Petroleum Warfare Department

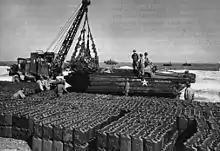
Truck mounted crane and DUKW at POL dump on the beach during April 1944 training exercises at Slapton Sands, Devon, England, in preparation for the DDay invasion that followed in June.

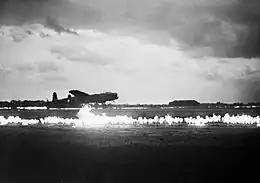
FIDO at Graveley, Huntingdonshire, as an Avro Lancaster of No. 35 Squadron RAF takes off in deteriorating weather, 28 May 1945.

An all-steel pipe was also developed; this became known as HAMEL after Henry Alexander Hammick and B.J. Ellis of the Iraq Petroleum Company and Burmah Oil Company respectively. This design was an alternative in case HAIS failed or not enough lead could be obtained for its continued production. HAMEL was a steel tube in diameter and was similar to onshore pipelines. Hammick and Ellis had noticed the flexibility of long lengths of steel pipe used for onshore pipelines and thought that sections of pipe could be welded together to make a pipe of any desired length. Special welding machines were obtained to make the thousands of strong and reliable joints needed to cross the channel.